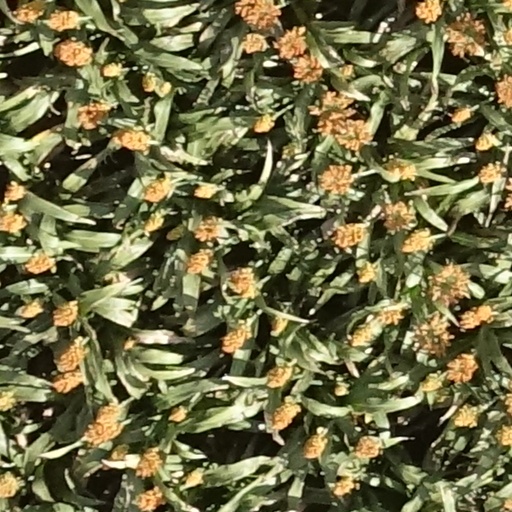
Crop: sorghum